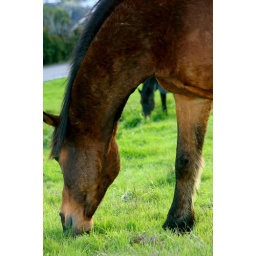
I was on horse hill in the early afternoon taking a hike and I took a picture of this horse.